Jusayr

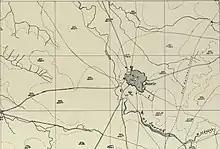
Jusayr 1948 1:20,000

In 1992 the village site was described: "One concrete, flat-roofed house still stands in the middle of a peach orchard. Its front facade has two rectangular windows and a rectangular entrance in the middle. The debris of houses among tall grasses and weeds is visible. A garbage dump is now located on the site, as well as buildings that belong to an Israeli settlement. The surrounding lands are cultivated."